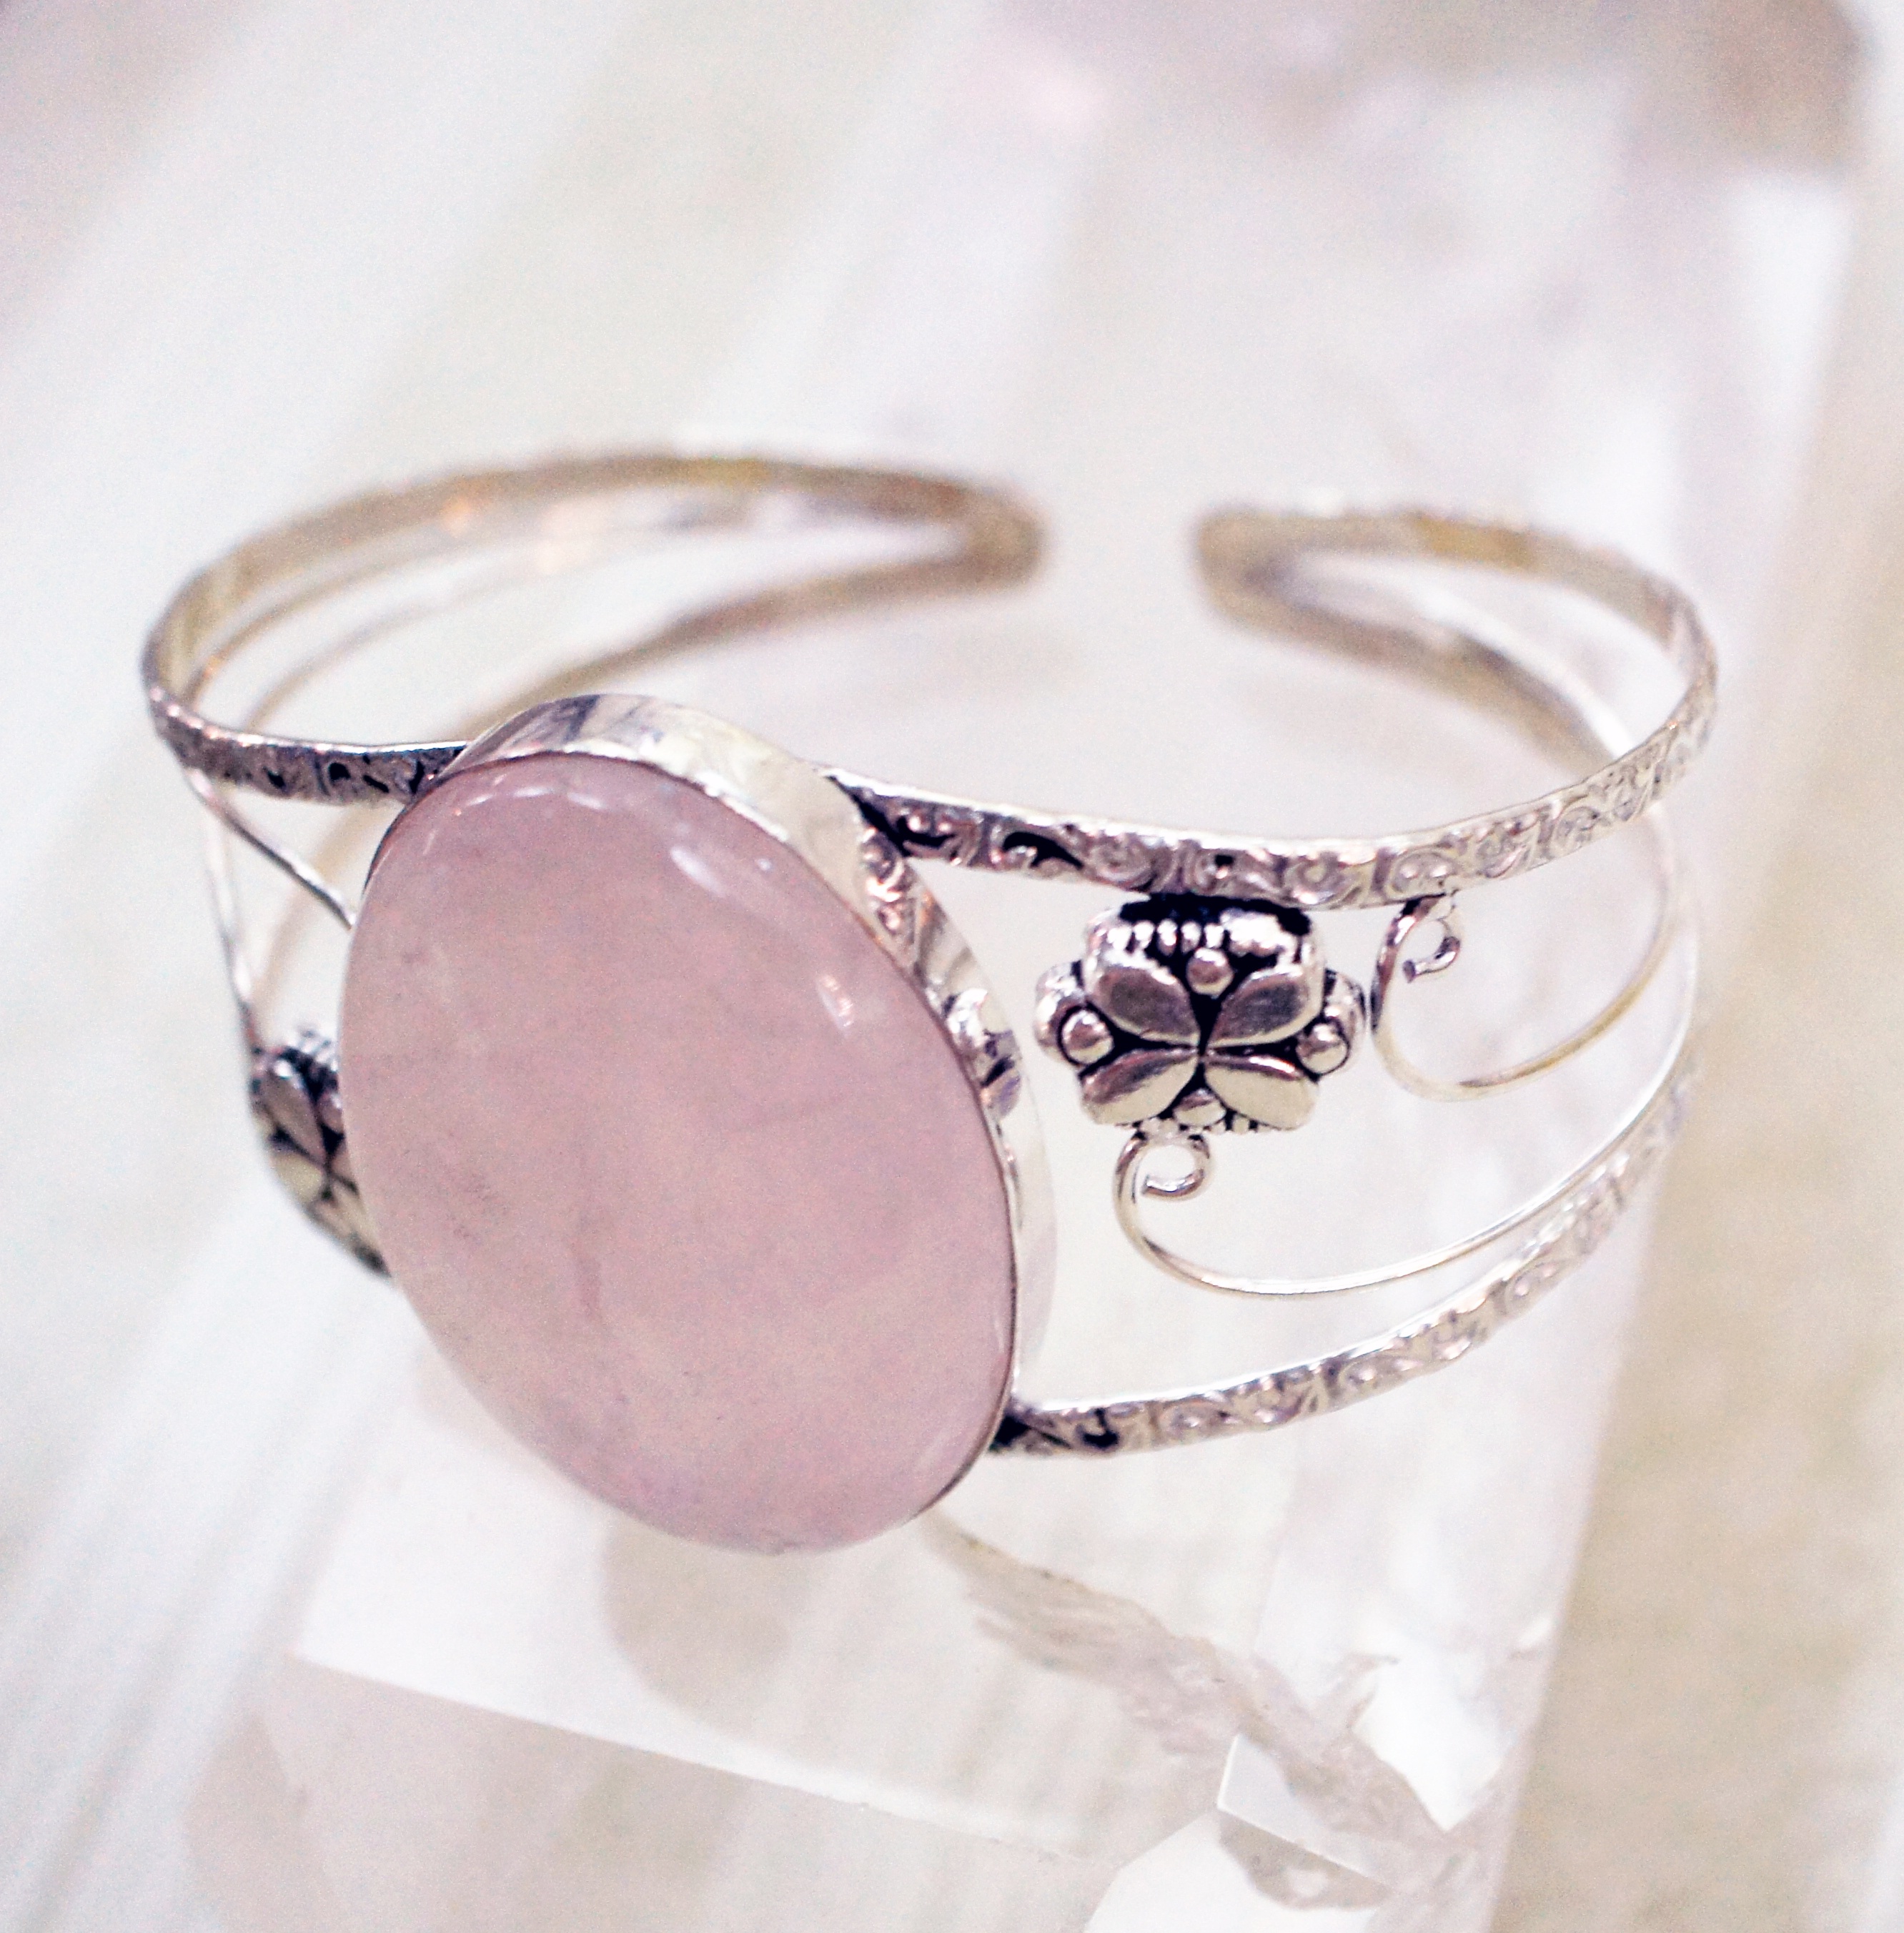
stone, natural, fashion, pink, jewelry, bangle, bracelet, jewellery, jewel, glasses, cuff, accessories, amethyst, gem, crystal, setting, gemstone, mineral, quartz, semiprecious, bezel, rose quartz, gemstones, cabochon, fashion accessory